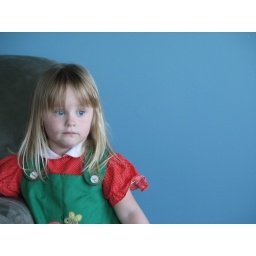
A nice blue wall with Olly in front.